Indiana Territory

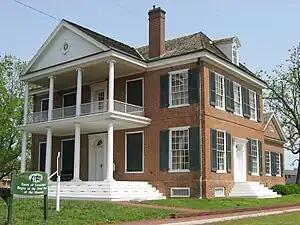
Grouseland, the home of Governor William Henry Harrison

In August 1794, General "Mad Anthony" Wayne organized the Legion of the United States and defeated a Native American force at the Battle of Fallen Timbers. The battle was a turning point for the Americans, who took control of the area near the strategically important Maumee–Wabash portage, as well as Fort Miami at Kekionga (rebuilt as Fort Wayne). In addition, several other forts were built in the territory to maintain American control of the area.